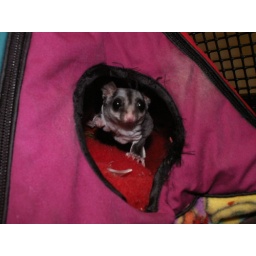
Piper the female sugar glider sitting in her tent, which she loves.